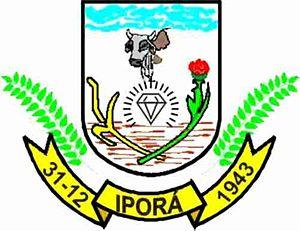
Iporá est une municipalité brésilienne de l'État de Goiás et la microrégion d'Iporá.